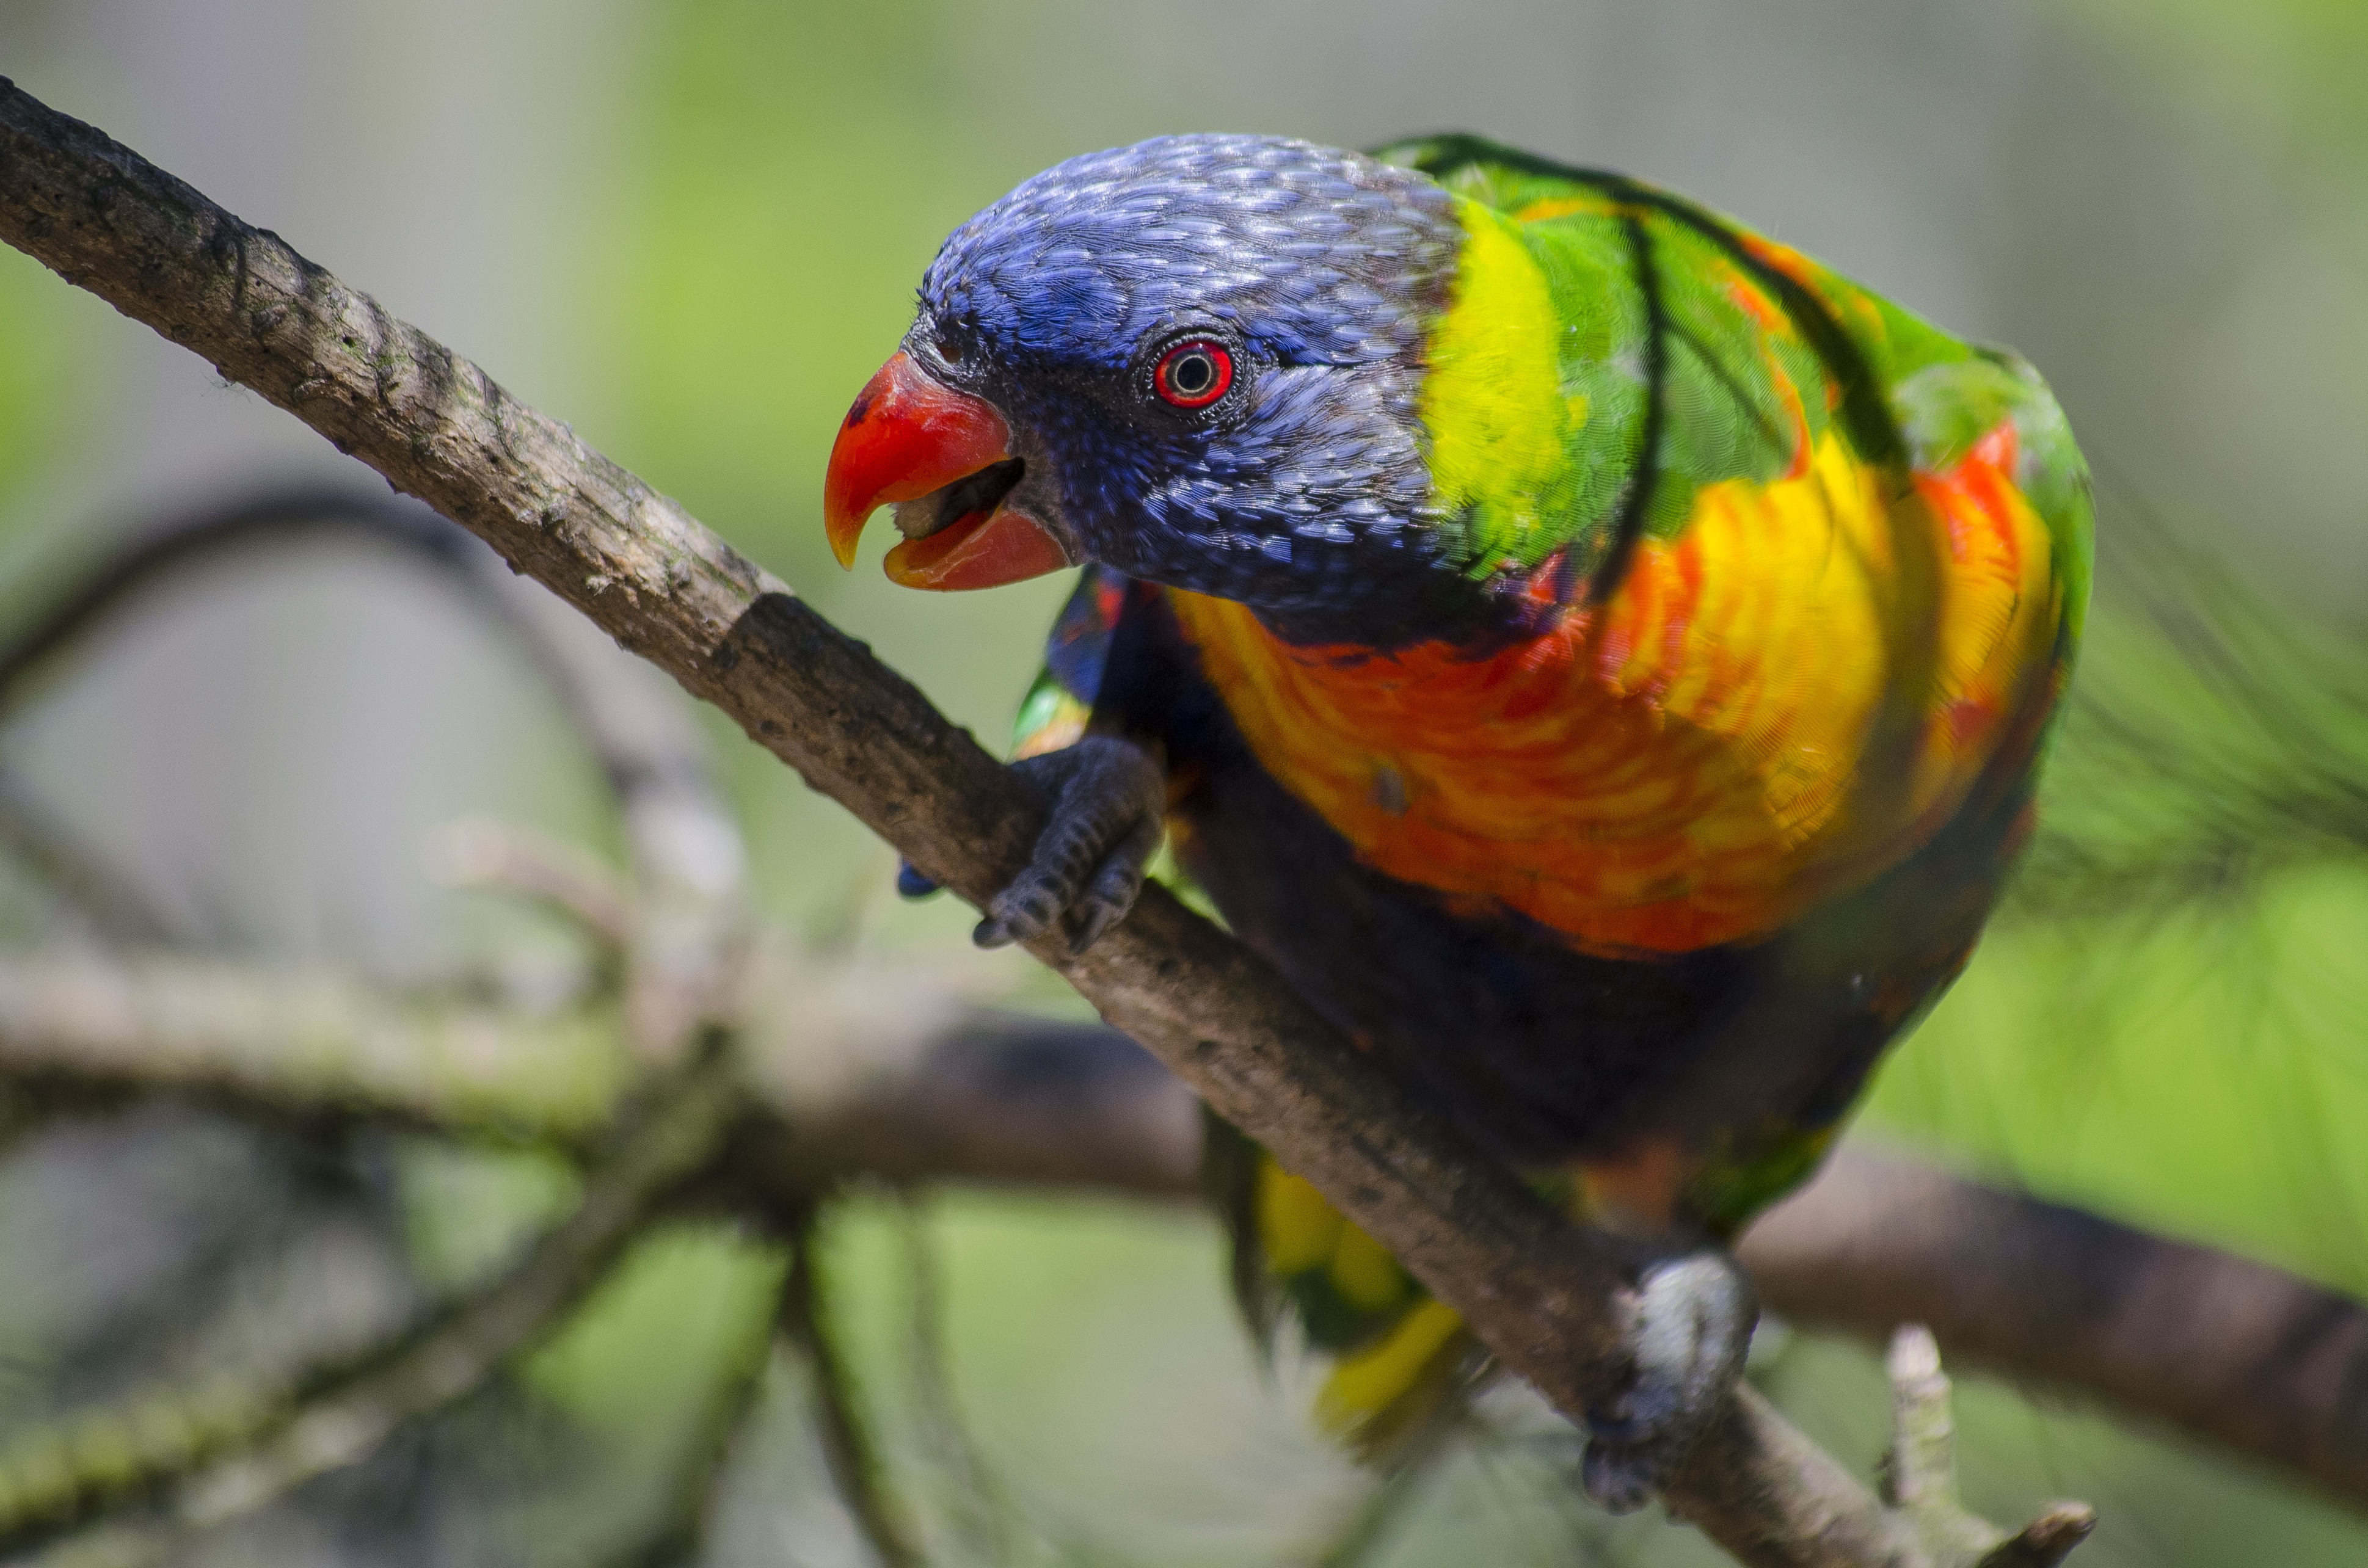
nature, branch, bird, wildlife, green, beak, colorful, fauna, lorikeet, macaw, close up, vertebrate, parrot, parakeet, curious, common pet parakeet, motley bird